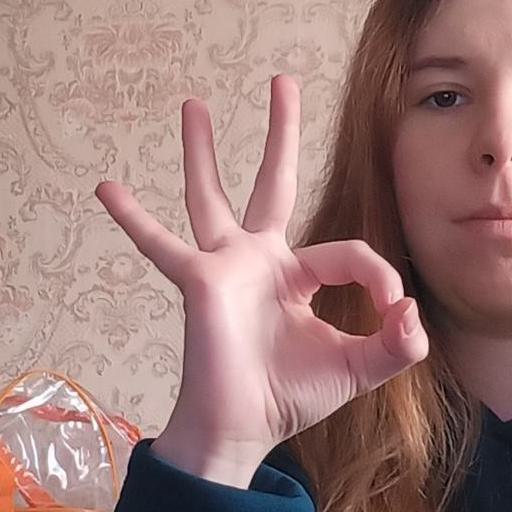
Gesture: ok